Blisk

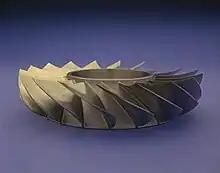
A model of a blisk used in a gas turbine

Instead of making bare compressor disks and attaching the blades later, blisks are single elements combining the two. This eliminates the need to attach the blades to the disk (via screws, bolts, etc.), thus decreasing the number of components in the compressor, while at the same time decreasing drag and increasing efficiency of air compression in the engine. The elimination of the dovetail attachment found on traditional turbine blades eliminates a source for crack initiation and subsequent propagation.